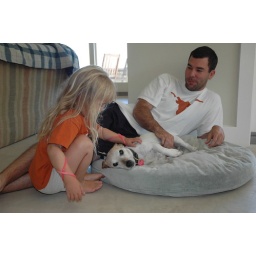
at the lake house in spicewood, tx